United States presidential nominating convention

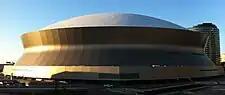
The Louisiana Superdome in New Orleans was the site of the 1988 Republican National Convention, which nominated George H.W. Bush and Dan Quayle for president and vice president. In recent decades, the two major parties have held their conventions at sports stadiums and arenas.

The convention is typically held in a major city selected by the national party organization 18–24 months before the election is to be held, although the Republican National Committee voted in 2022 to allow the party to select its presidential convention sites six years in advance. As the two major conventions have grown into large, publicized affairs with significant economic impact, cities today compete vigorously to be awarded host responsibilities, citing their meeting venues, lodging facilities, and entertainment as well as offering economic incentives.